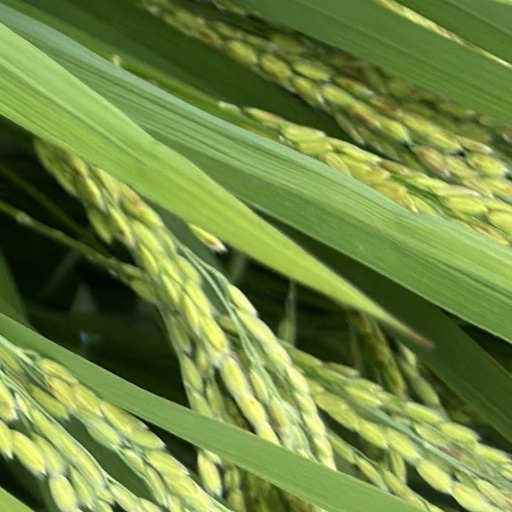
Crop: rice